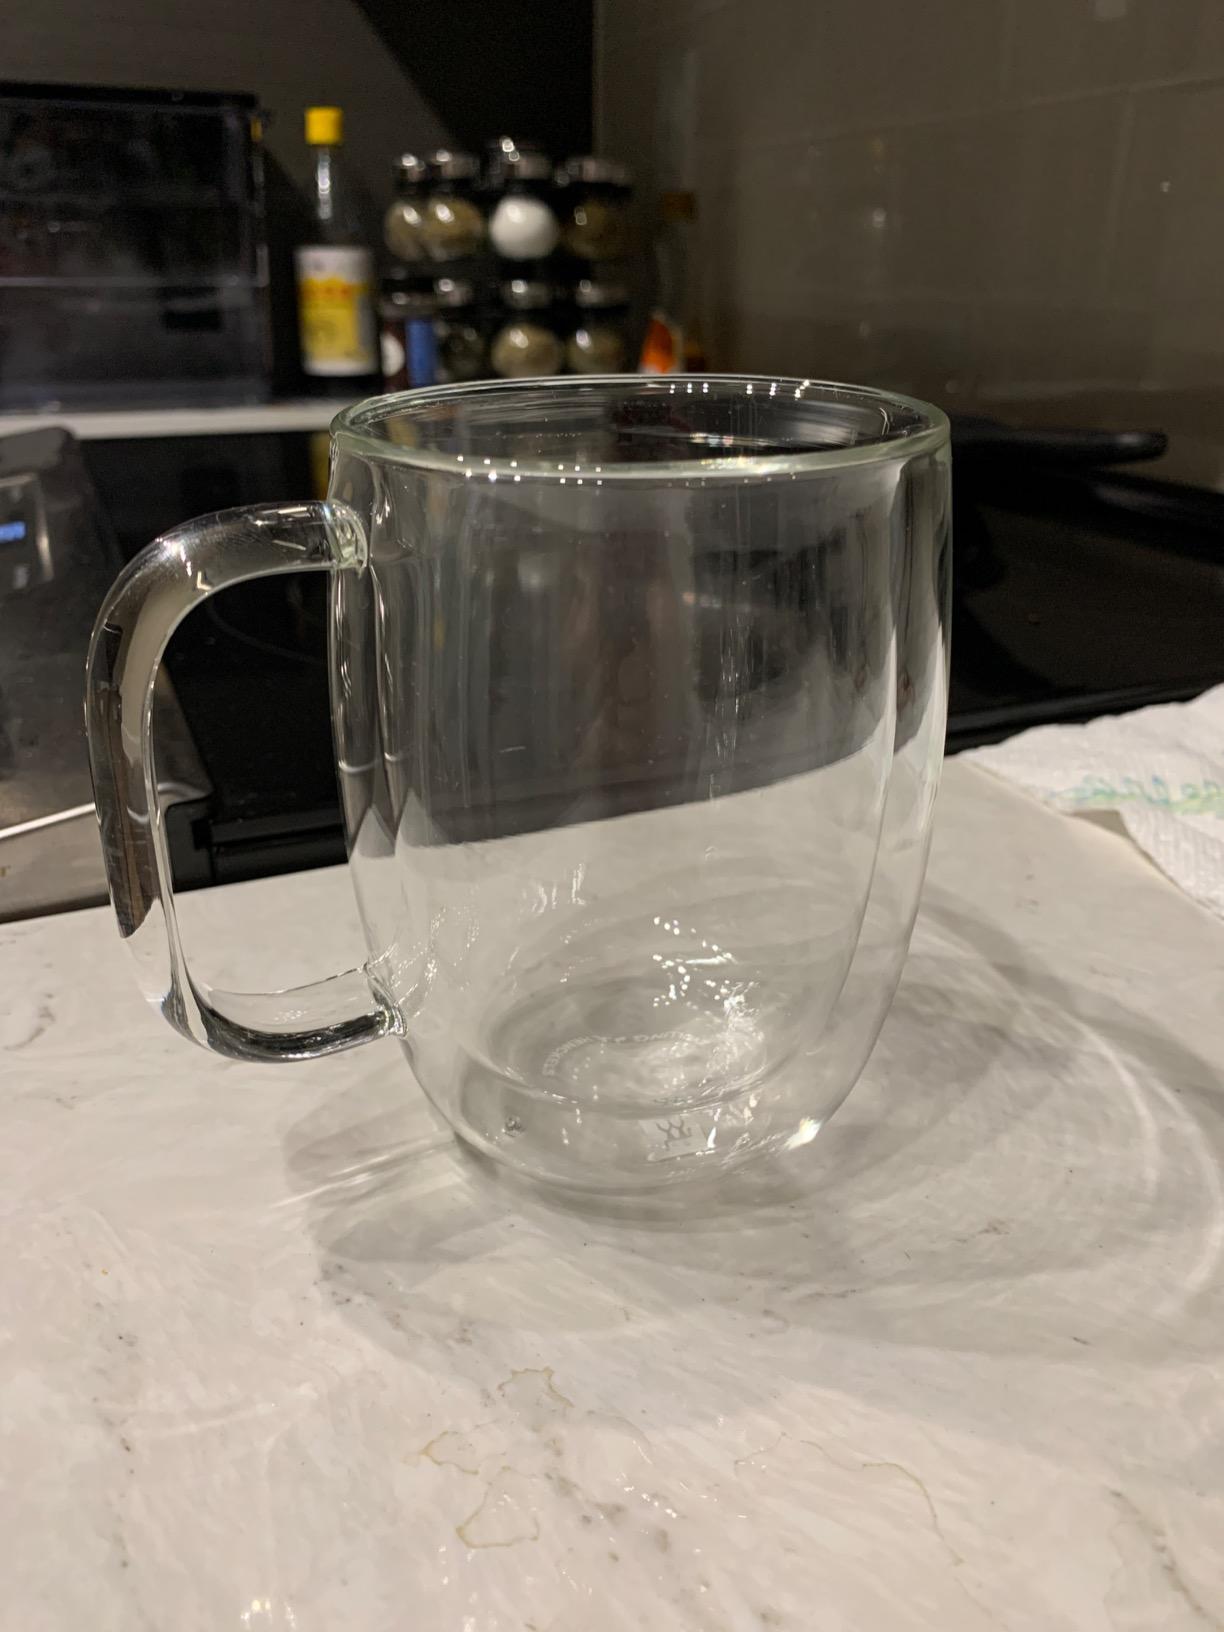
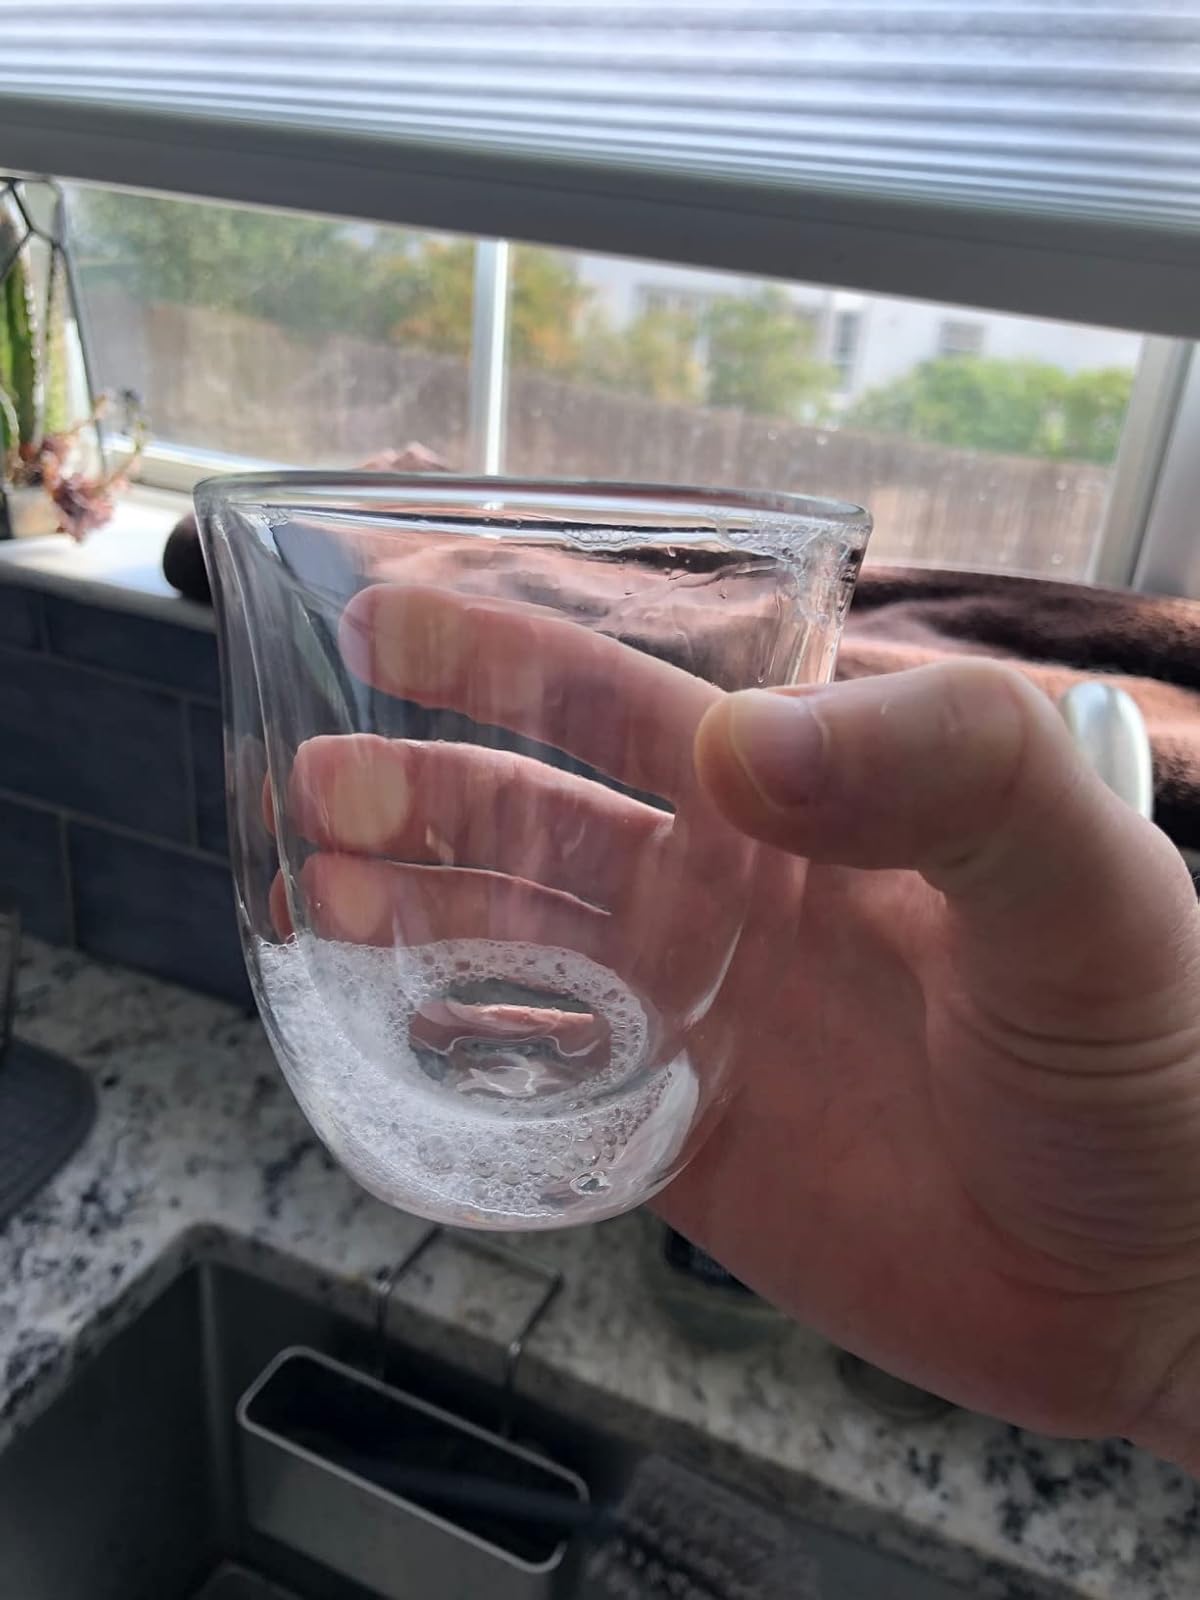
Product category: items_mug
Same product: no